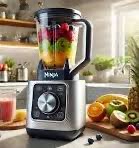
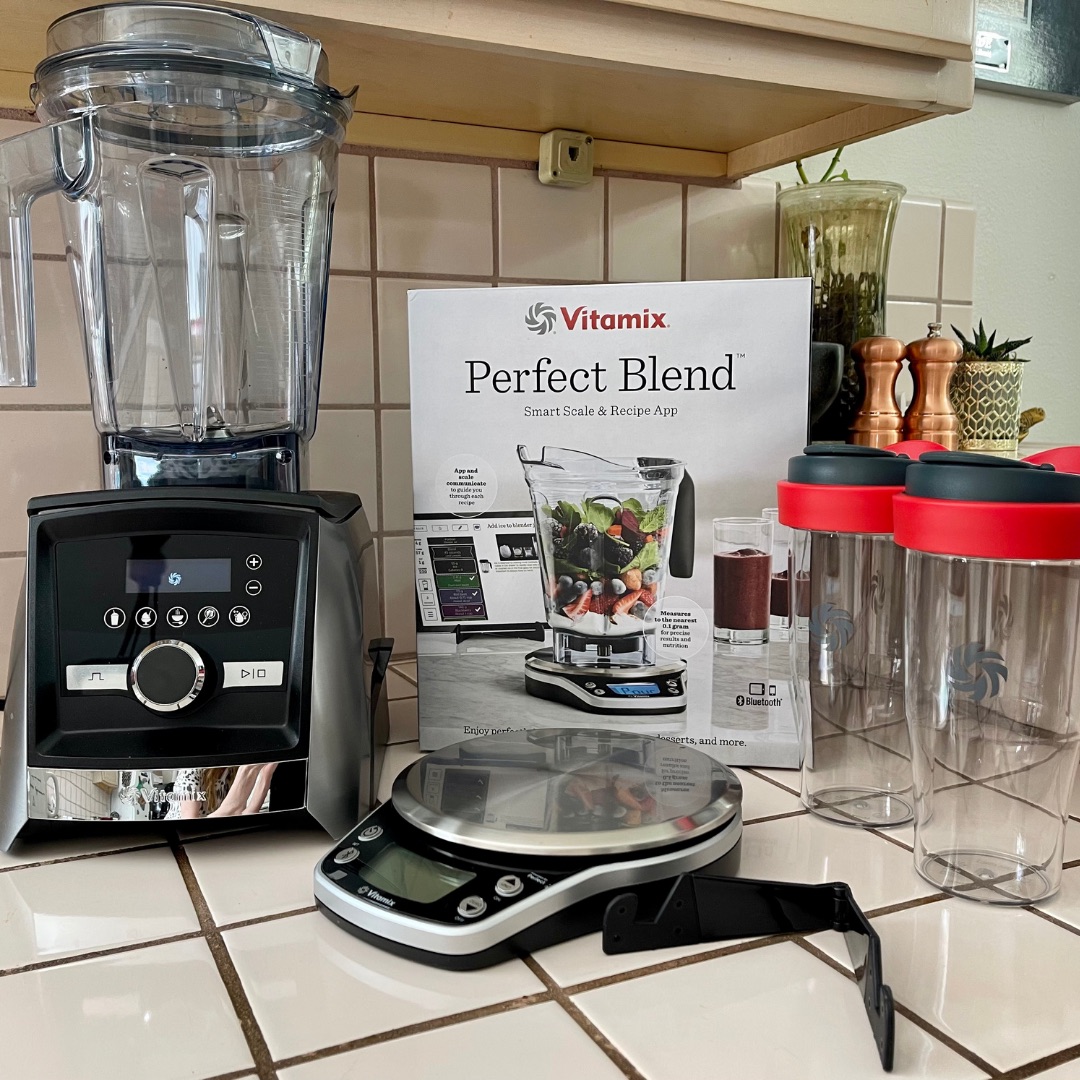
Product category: items_blender
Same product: no